Malin, County Donegal

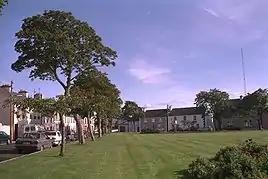
Malin in 1996

Malin is a village in County Donegal, Ireland, situated north of Carndonagh. A further north further is Malin Head, the most northerly point of the island of Ireland.